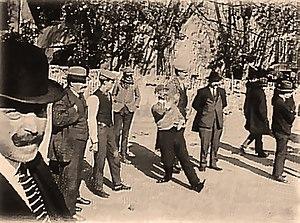
Jeu provençal préparation des trois saut avant de tirer
La tradition provençale regroupe un certain nombre de coutumes vivaces qui ont toujours cours dans l'ensemble ou une partie importante de la Provence.
Le jeu provençal », appelé aussi « les trois pas » ou « la longue », est un jeu de boules au cours duquel les parties se déroulent de manière mobile sur un terrain de quinze à vingt mètres, soit deux fois plus long que celui de la pétanque, dont il est l'ancêtre. On a dit du jeu provençal qu'il était la « formule 1 » des jeux de boules.